Lastikman: Unang Banat

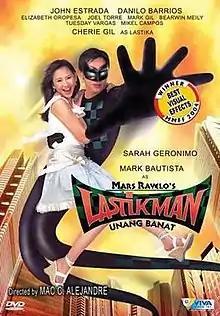
DVD Cover

Mars Ravelo's Lastikman: Unang Banat, or simply Lastikman: Unang Banat, is a 2004 Philippine superhero film based on the comic book character Lastikman, directed by Mac Alejandre and written by RJ Nuevas. It stars Mark Bautista, Sarah Geronimo, Cherie Gil, John Estrada, Danilo Barrios, Elizabeth Oropesa, Joel Torre, Mark Gil, Bearwin Meily, and Tuesday Vargas. The film was released through Viva Films on December 25, 2004, as part of the 30th Metro Manila Film Festival.